Frank Foyston

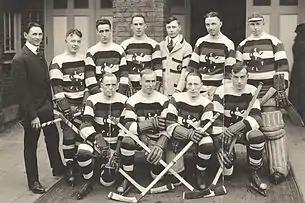
Foyston (front row, second from left) with the Seattle Metropolitans, circa 1919–21

At the beginning of the 1915–16 season, Foyston signed with the PCHA's Seattle Metropolitans – along with his Toronto teammates Hap Holmes, Eddie Carpenter, Jack Walker, and Cully Wilson – where he would play for nine seasons, leading the league in goals twice. In his first season with Seattle, he had 13 points in 18 games. The following season, in 1916–17, he had 36 goals and 12 assists in 24 games. Seattle played in the 1917 Stanley Cup Finals against the Montreal Canadiens, and Foyston scored seven goals and added three assists to help the Metropolitans win the Stanley Cup in four games. It was the first time an American team had won the Stanley Cup. At the end of the season, Foyston was voted the "Champion All-Around Hockey Player" in the PCHA.